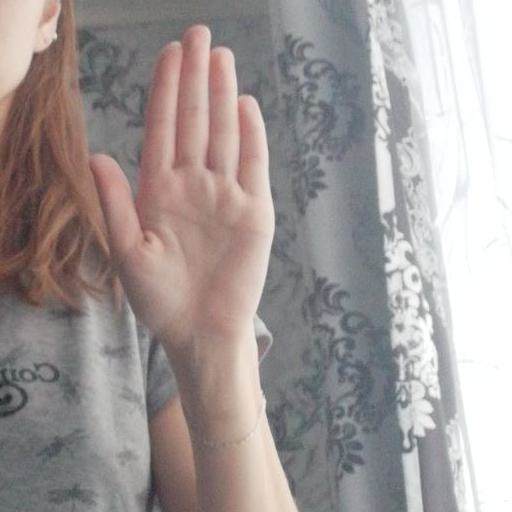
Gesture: stop